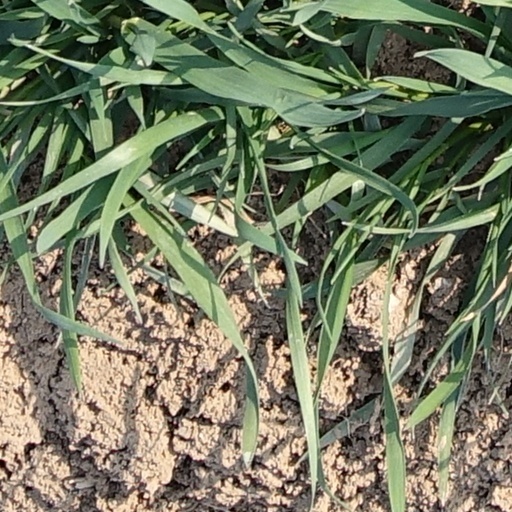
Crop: wheat